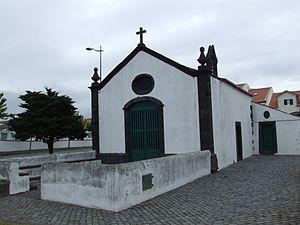
Ponta Delgada, Açores, Portugal